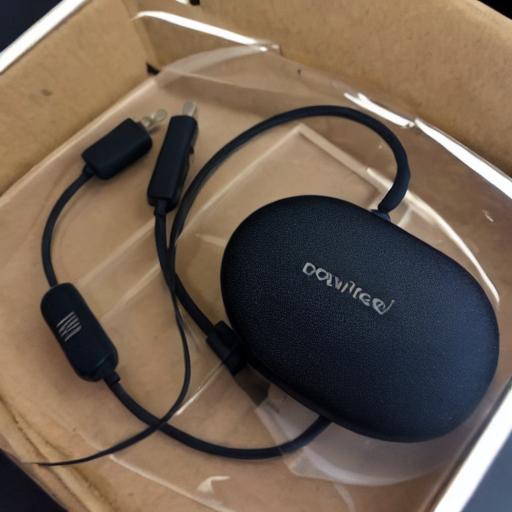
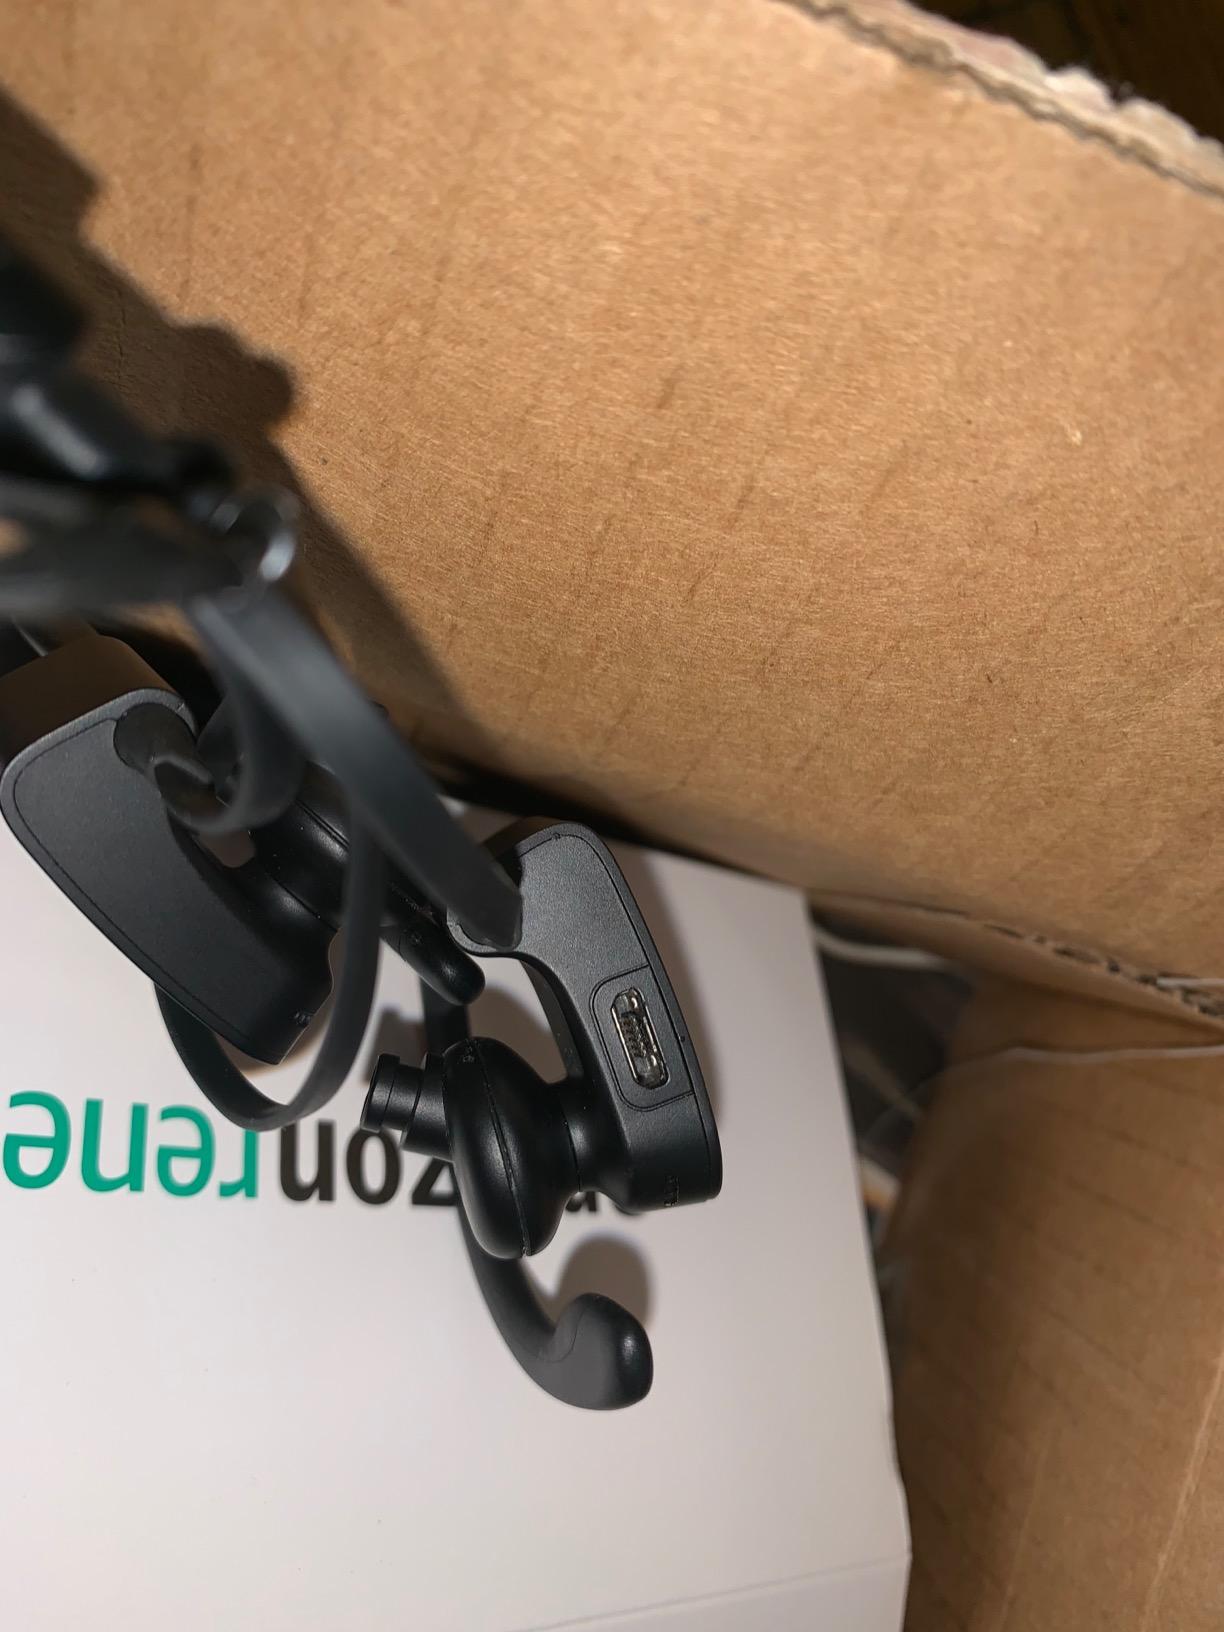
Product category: headphones
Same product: no